Guy Bertrand (broadcaster)

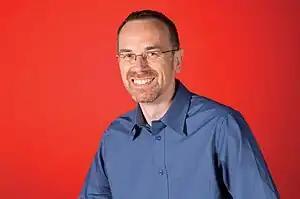
Guy Bertrand, Official Photo, CBC, 2006

Guy Bertrand (born April 5, 1954) is a Canadian linguist and broadcast personality.